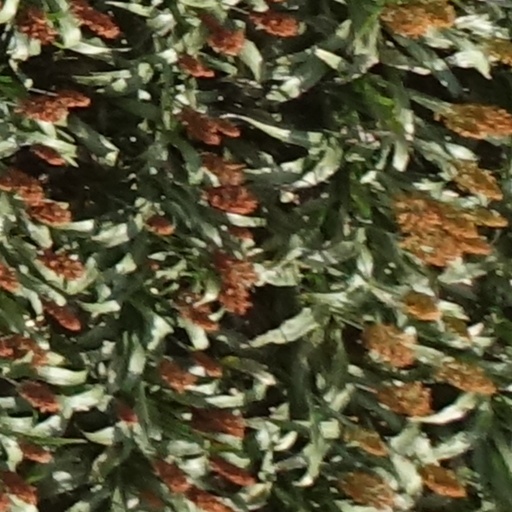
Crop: sorghum